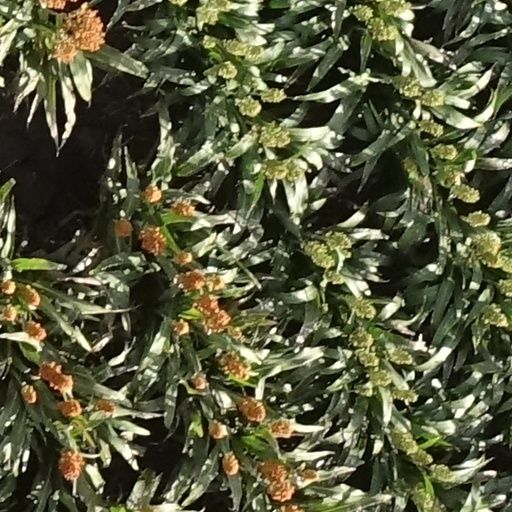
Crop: sorghum